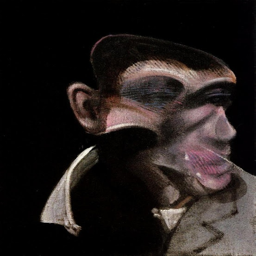
bacon : study for a portrait of person